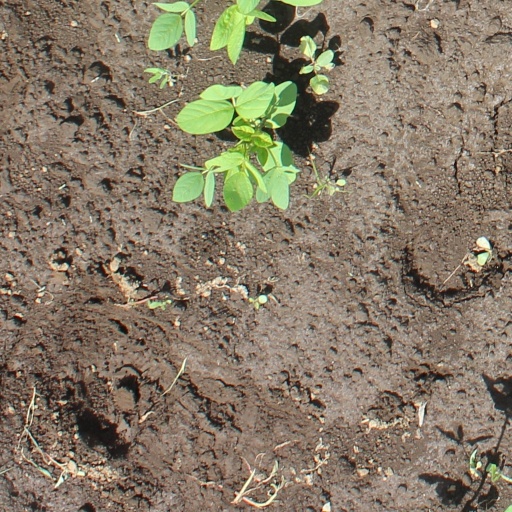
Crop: soybean